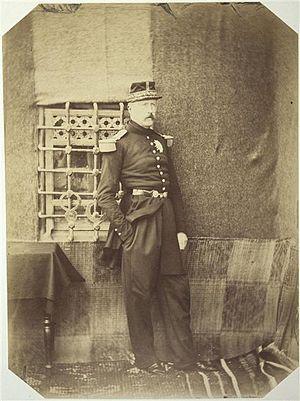
General de MacMahon en Crimée